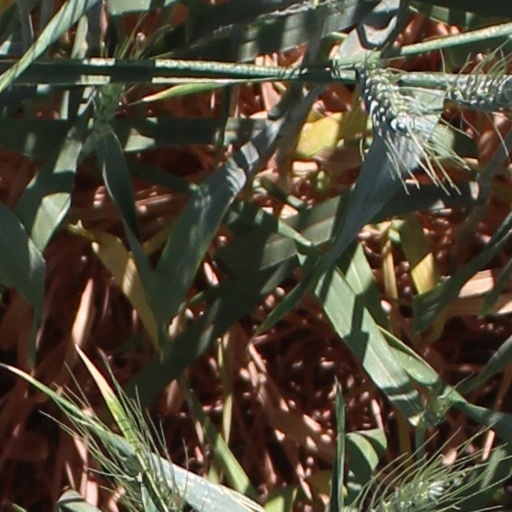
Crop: wheat